Antarctica during World War II

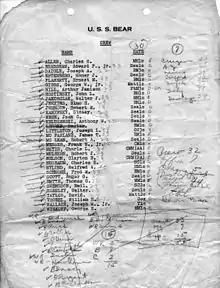
List of Bear of Oakland crew members for the 1939–1941 expedition led by Richard E, Byrd

The Team brought along a newly designed Antarctic Snow Cruiser which had smooth tract-less tires which made it difficult to grip onto the Antarctic ice. Due to this problem and constant repair and maintenance on the tires, the vehicle was abandoned when the expedition team evacuated. It was found years later during Operation Highjump and once more in 1958. It is now suspected to be lost to the sea or buried under mounds of ice and snow. The crew of the mission, which included Richard Black and Paul Siple, conducted multiple experiments and observations including collecting samples of plants, algae, and lichen. The mission resulted in a better understanding of polar science. With World War II ramping up, the U.S. government deemed it wise to evacuate the two bases. West Base cleared on 1 February 1941, and East Base followed suite on 22 March 1941. The ships "USMS North Star" and "Bear of Oakland" arrived on 5 May 1941 and 18 May 1941, respectively.